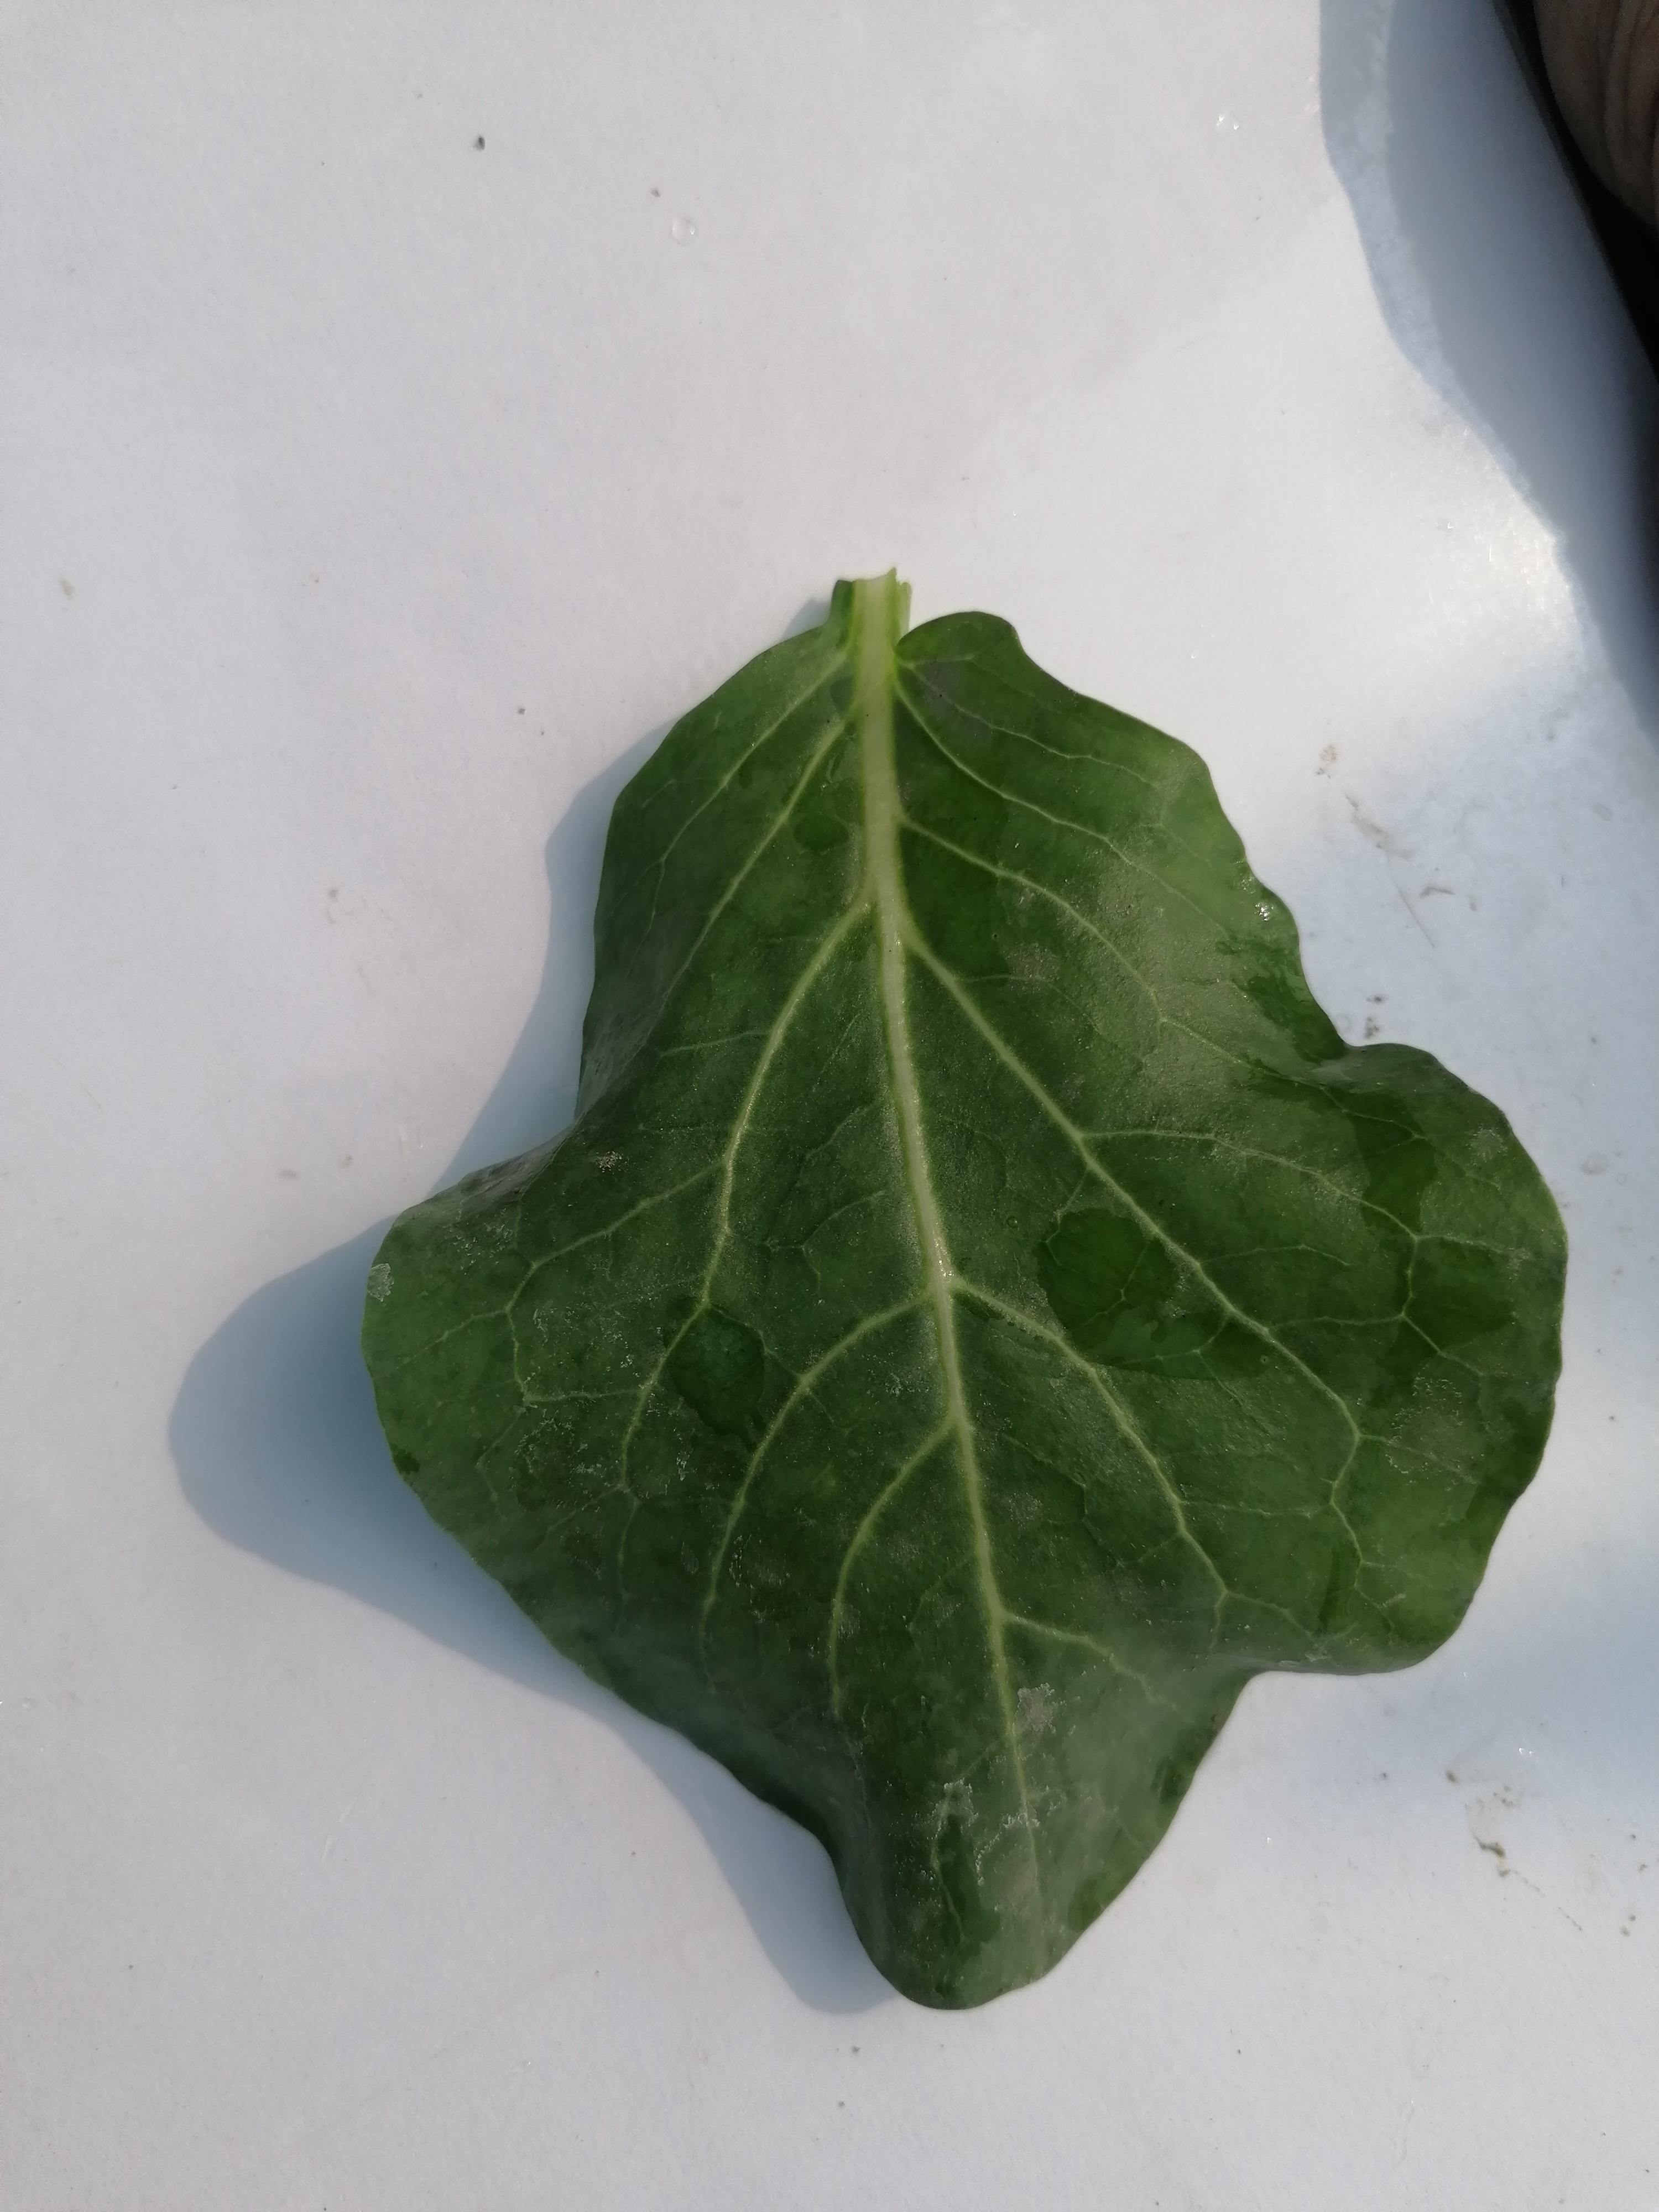
Label: Healthy